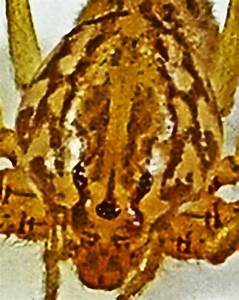
Label: spider